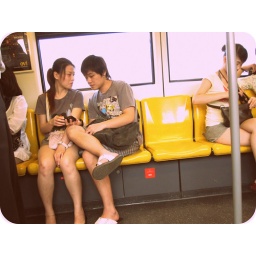
train in the sky